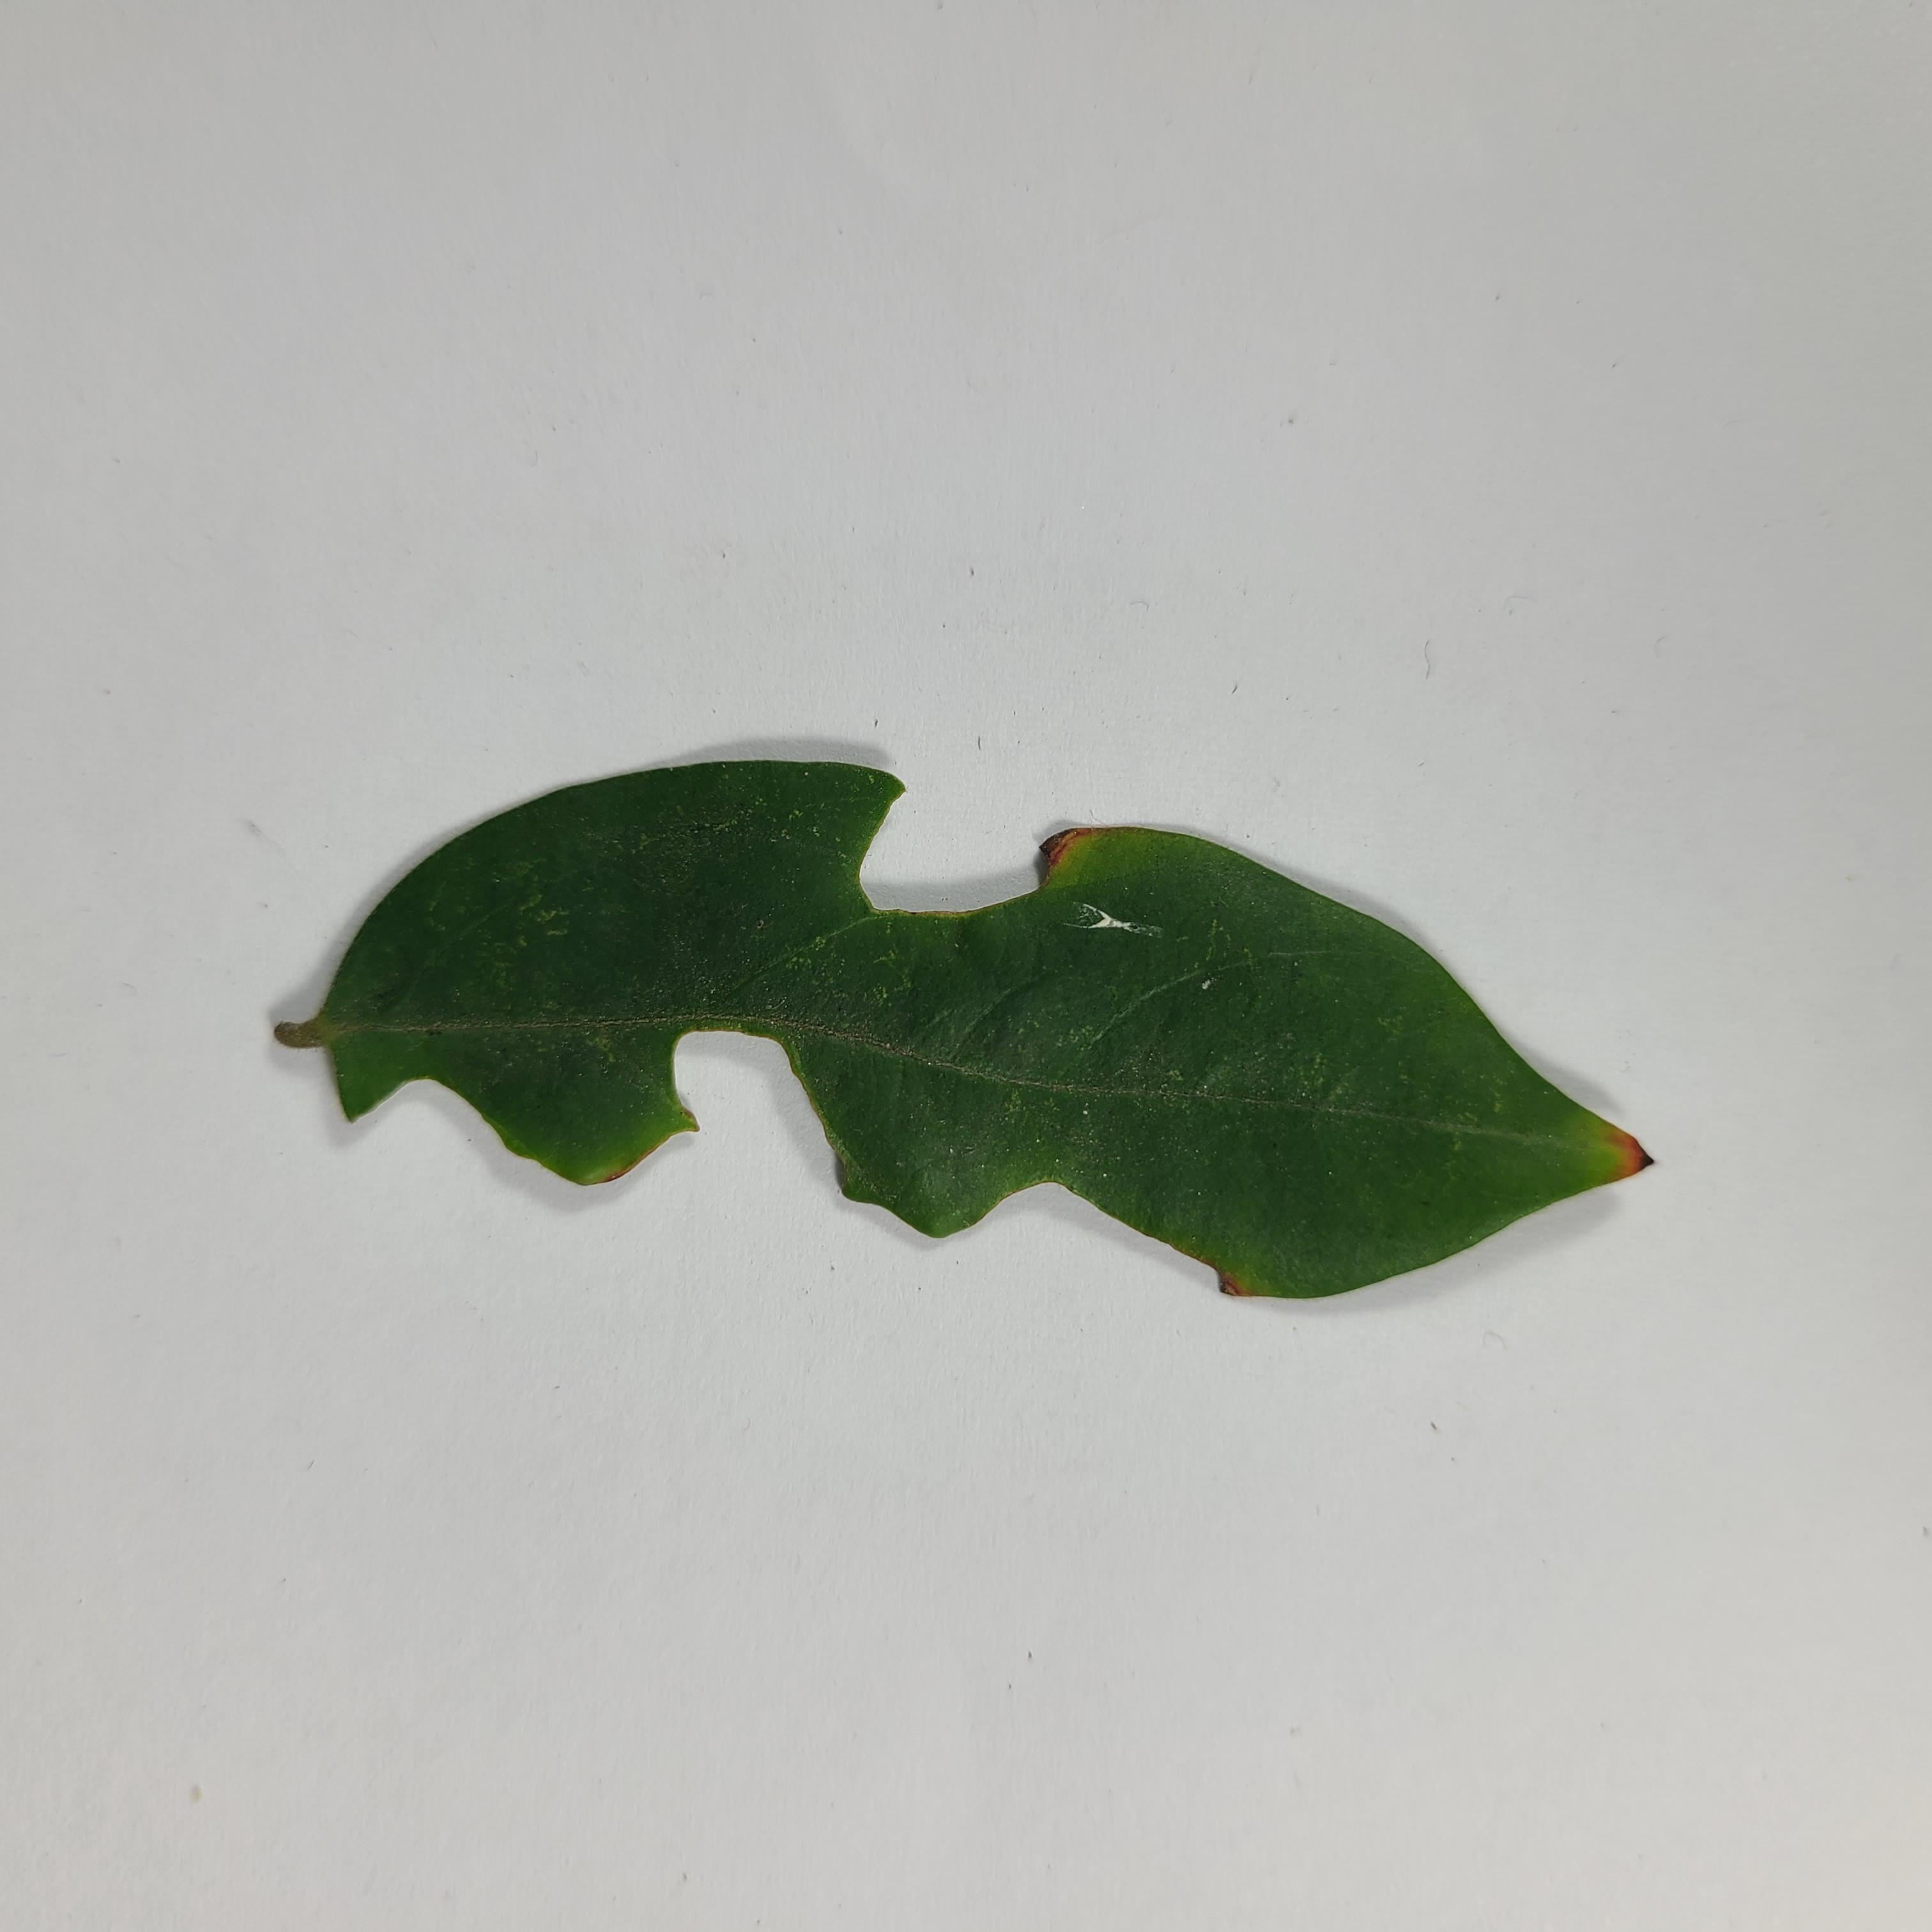
Label: Insect Hole leaves